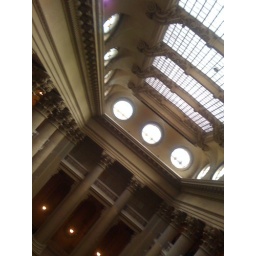
columns and windows in the courthouse in BA at an angle...how avante garde! j/k